Religion in Albania

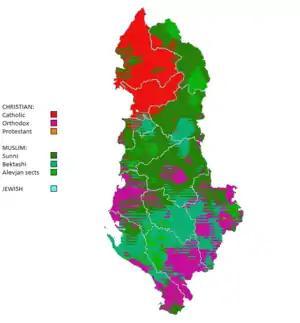
Traditional distribution of religions in AlbaniaGreen: Sunnis; Teal: Bektashis; Light Green: Other Shiite tarikatsRed: Catholics; Magenta: Orthodox; Orange: Other ChristiansLight Blue: Jews and other

Those Albanian Orthodox, who, in the fashion of 19th century Balkan nationalism, sought to see their church as an "Albanian" rather than "Greek" body, were frequently excommunicated by the Greek-speaking hierarchy. Considering that identity during the Ottoman centuries was defined primarily by religious affiliations, such questions in the post-Ottoman period loomed large in the burgeoning national and cultural identities. After the Ecumenical Patriarchate in Constantinople lost in 1870 jurisdictional control over the Bulgarians in the Ottoman Empire, the Patriarchate did not desire further schisms within its ranks. Indeed, so strong was the rivalry of Greeks with Orthodox Albanians who opted for separate cultural activities, that some of the latter category such as Papa Kristo Negovani, a priest educated in Greek schools, Sotir Ollani, Petro Nini Luarasi, Nuci Naco and others were murdered for their patriotic efforts.